Mosaic

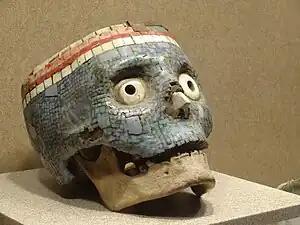
(Museo Nacional de Antropología (México))

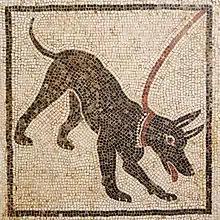
From Pompeii, Casa di Orfeo National Archaeological Museum, Naples

The earliest known examples of mosaics made of different materials were found at a temple building in Abra, Mesopotamia, and are dated to the second half of 3rd millennium BC. They consist of pieces of colored stones, shells and ivory. Excavations at Susa and Chogha Zanbil show evidence of the first glazed tiles, dating from around 1500 BC. However, mosaic patterns were not used until the times of Sassanid Empire and Roman influence.